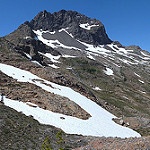
Scene: Outdoor